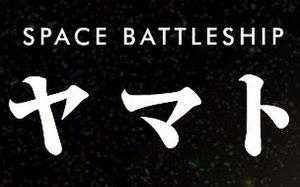
Space Battleship ou Space Battleship : L'Ultime Espoir est un film de science-fiction japonais réalisé par Takashi Yamazaki, sorti en 2010.